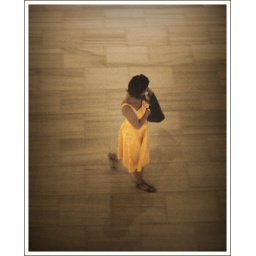
Girl in the yellow dress